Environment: real
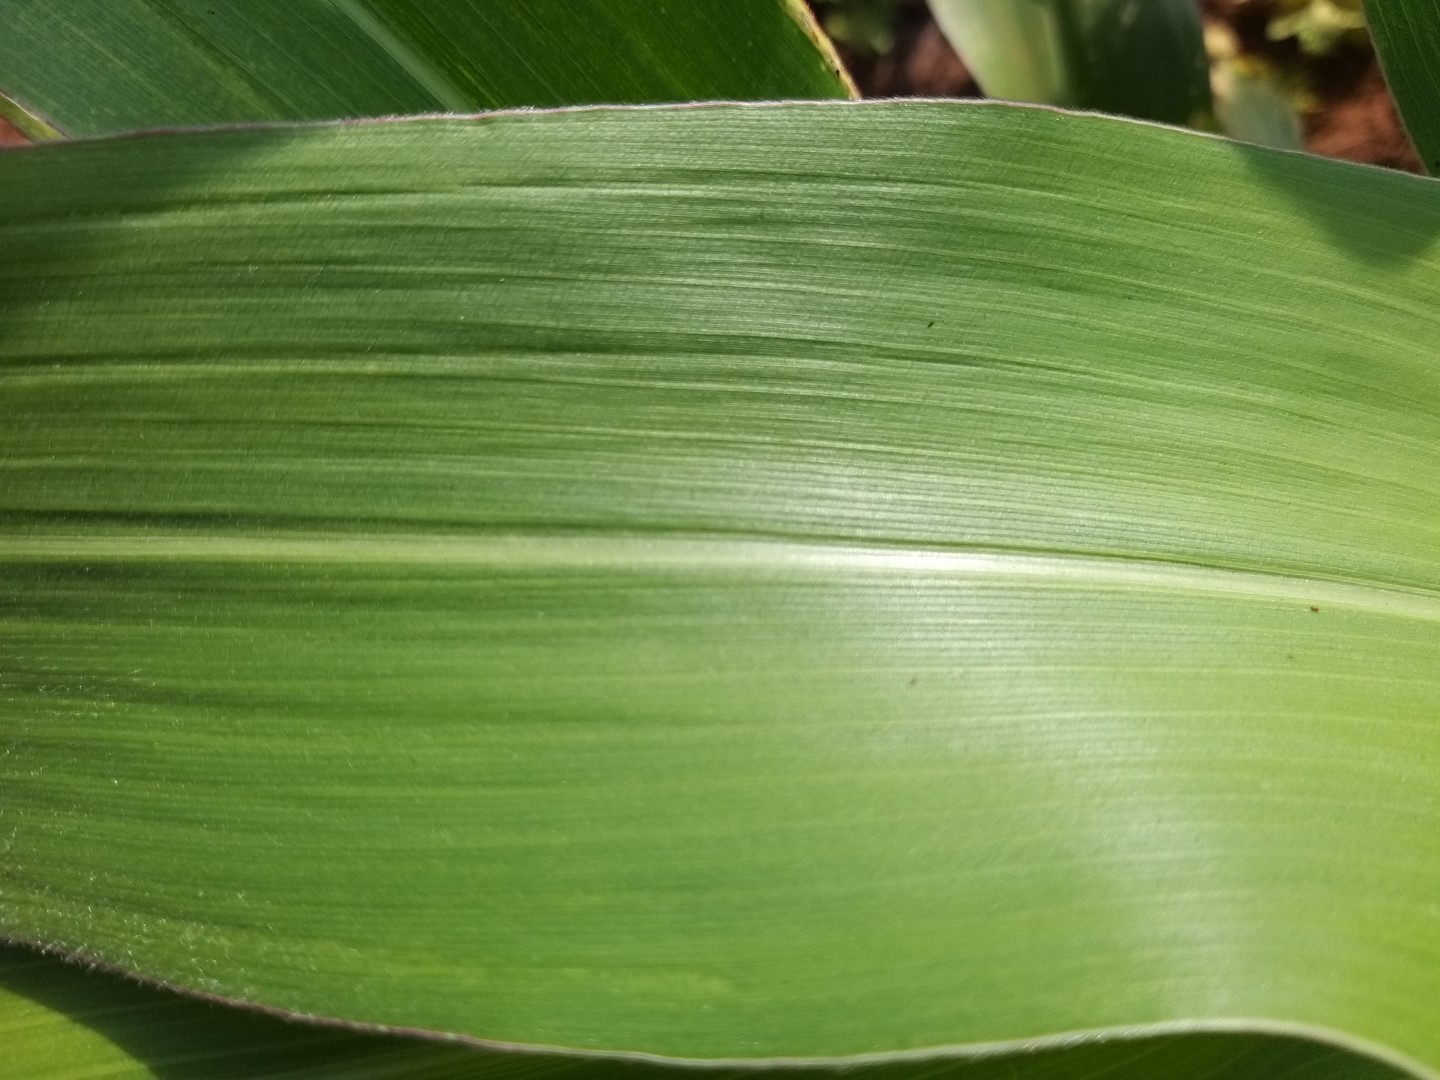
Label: healthy